Turner syndrome

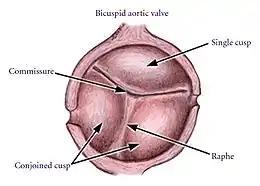
Bicuspid aortic valve

In addition to short stature, Turner syndrome is associated with a number of characteristic physical features. These include a short, webbed neck, low hairline, small chin and lower jaw, arched palate, and broad chest with widely-spaced nipples. Lymphedema (swelling) of the hands and feet is common at birth and sometimes persistent throughout the lifespan.